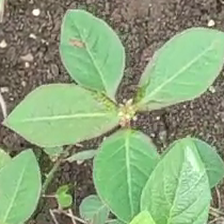
Weed species: Moti_dudhi(Euphorbia_geneculata_L)